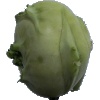
Label: Kohlrabi 1